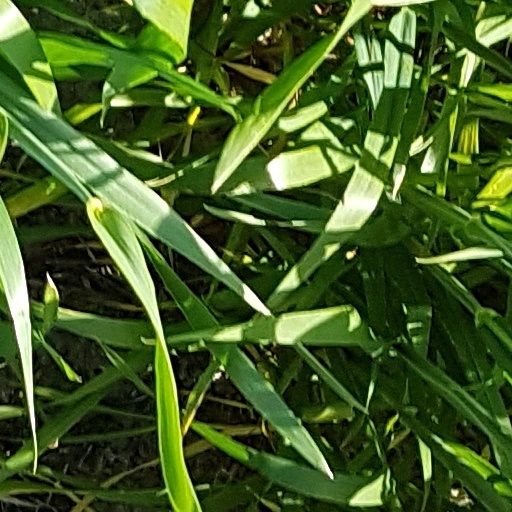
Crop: wheat